Sven Rosendahl

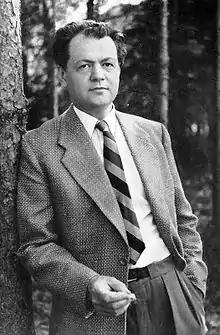

Sven Viktor Rosendahl (7 April 1913 – 8 September 1990) was a Swedish journalist, novelist and short story writer. Among his books are the short story collection "Svartstarr" from 1949 and the novel "Gud fader och tattaren" from 1951. He was awarded the Dobloug Prize in 1984.